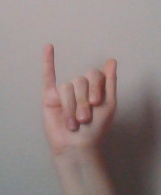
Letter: meem